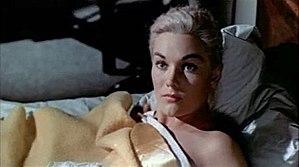
Une femme fatale est un personnage type qui utilise le pouvoir de la sexualité, ou des sens, pour piéger le héros malchanceux. Elle séduit, parfois sans se « donner », et est souvent caractérisée comme une femme très féminine et séductrice. Dans certaines situations, elle use du mensonge et de la contrainte plus que du charme.
Marilyn Pauline Novak, dite Kim Novak, née le 13 février 1933 à Chicago, dans l'Illinois, est une actrice américaine.
Sueurs froides, souvent désigné sous son titre original Vertigo, est un film américain réalisé par Alfred Hitchcock, sorti en 1958, avec dans les rôles principaux James Stewart et Kim Novak